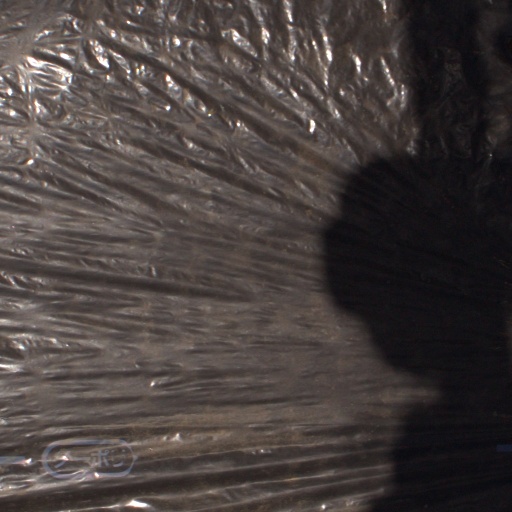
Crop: Jerusalem artichoke